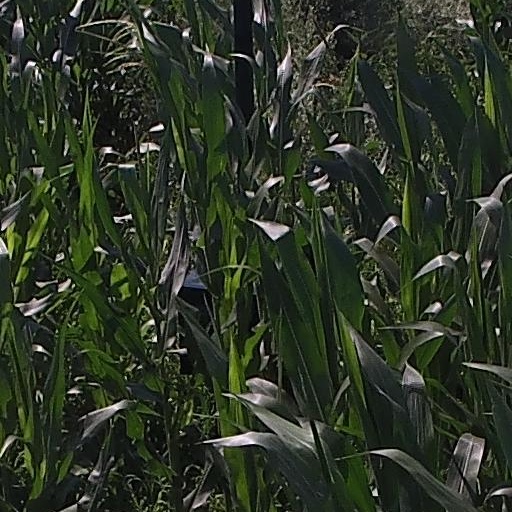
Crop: maize; corn